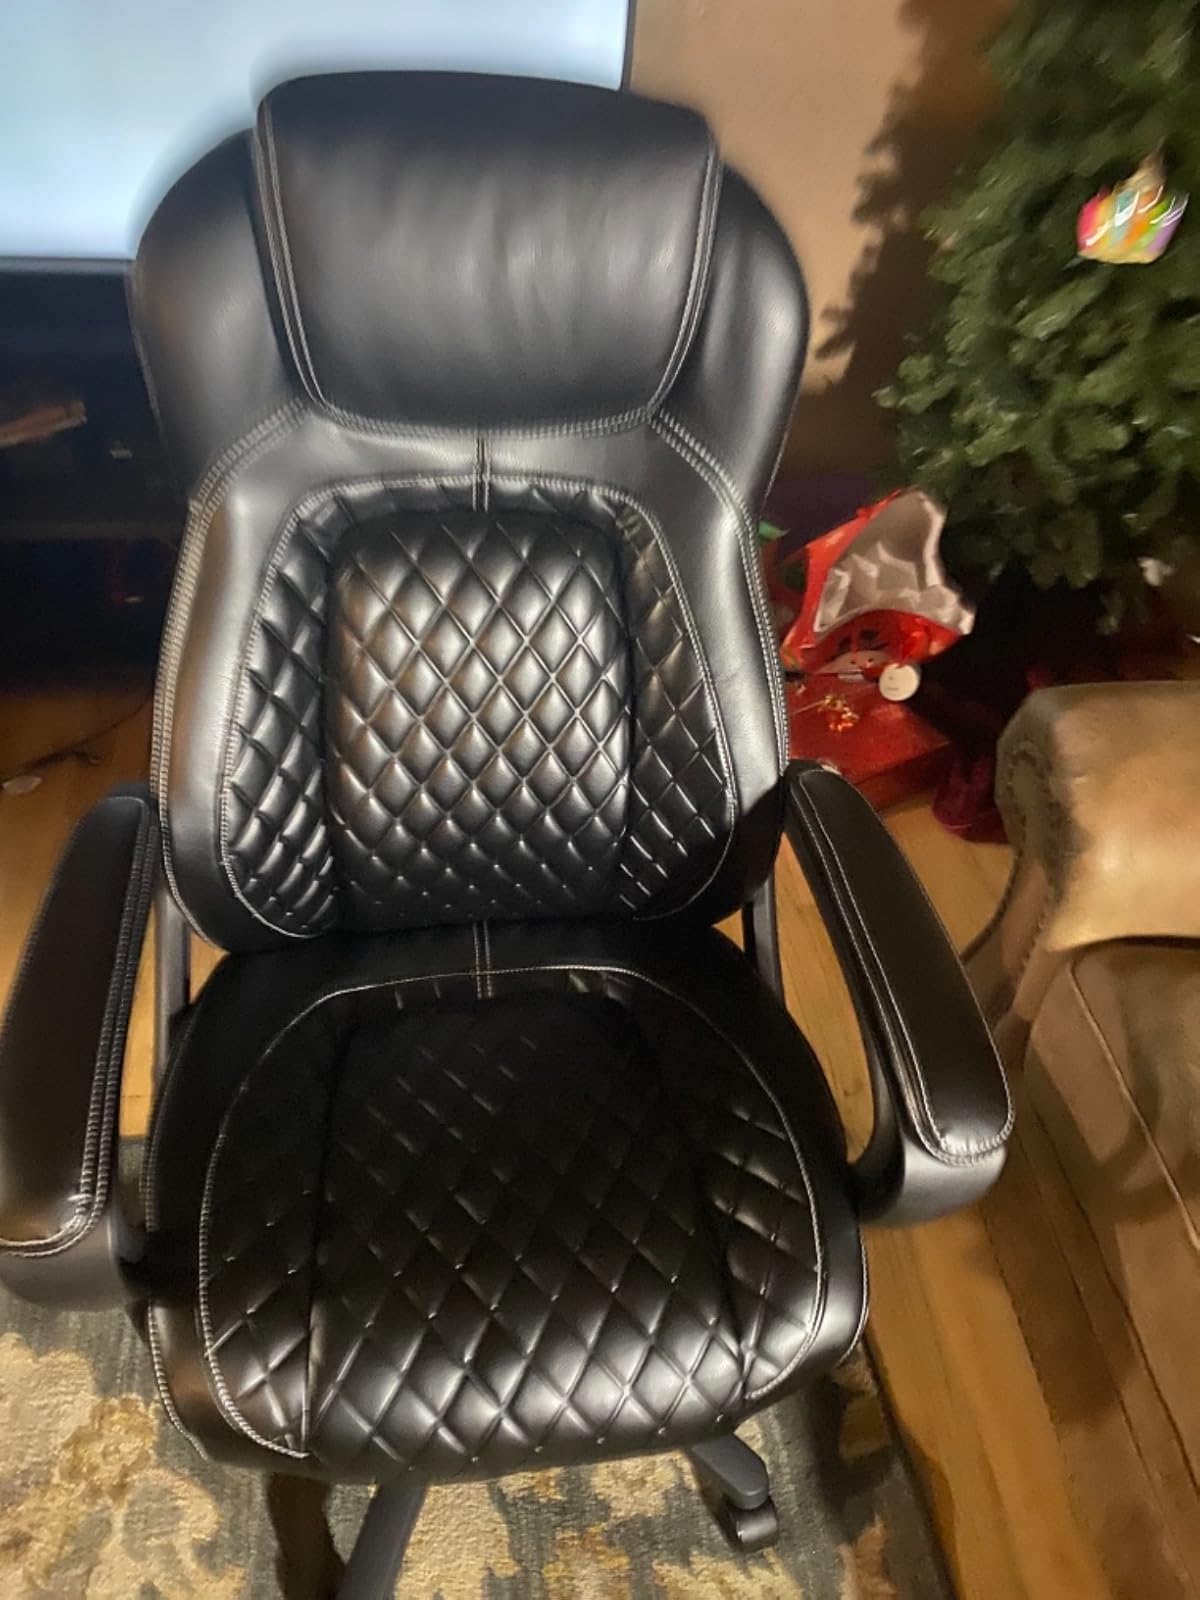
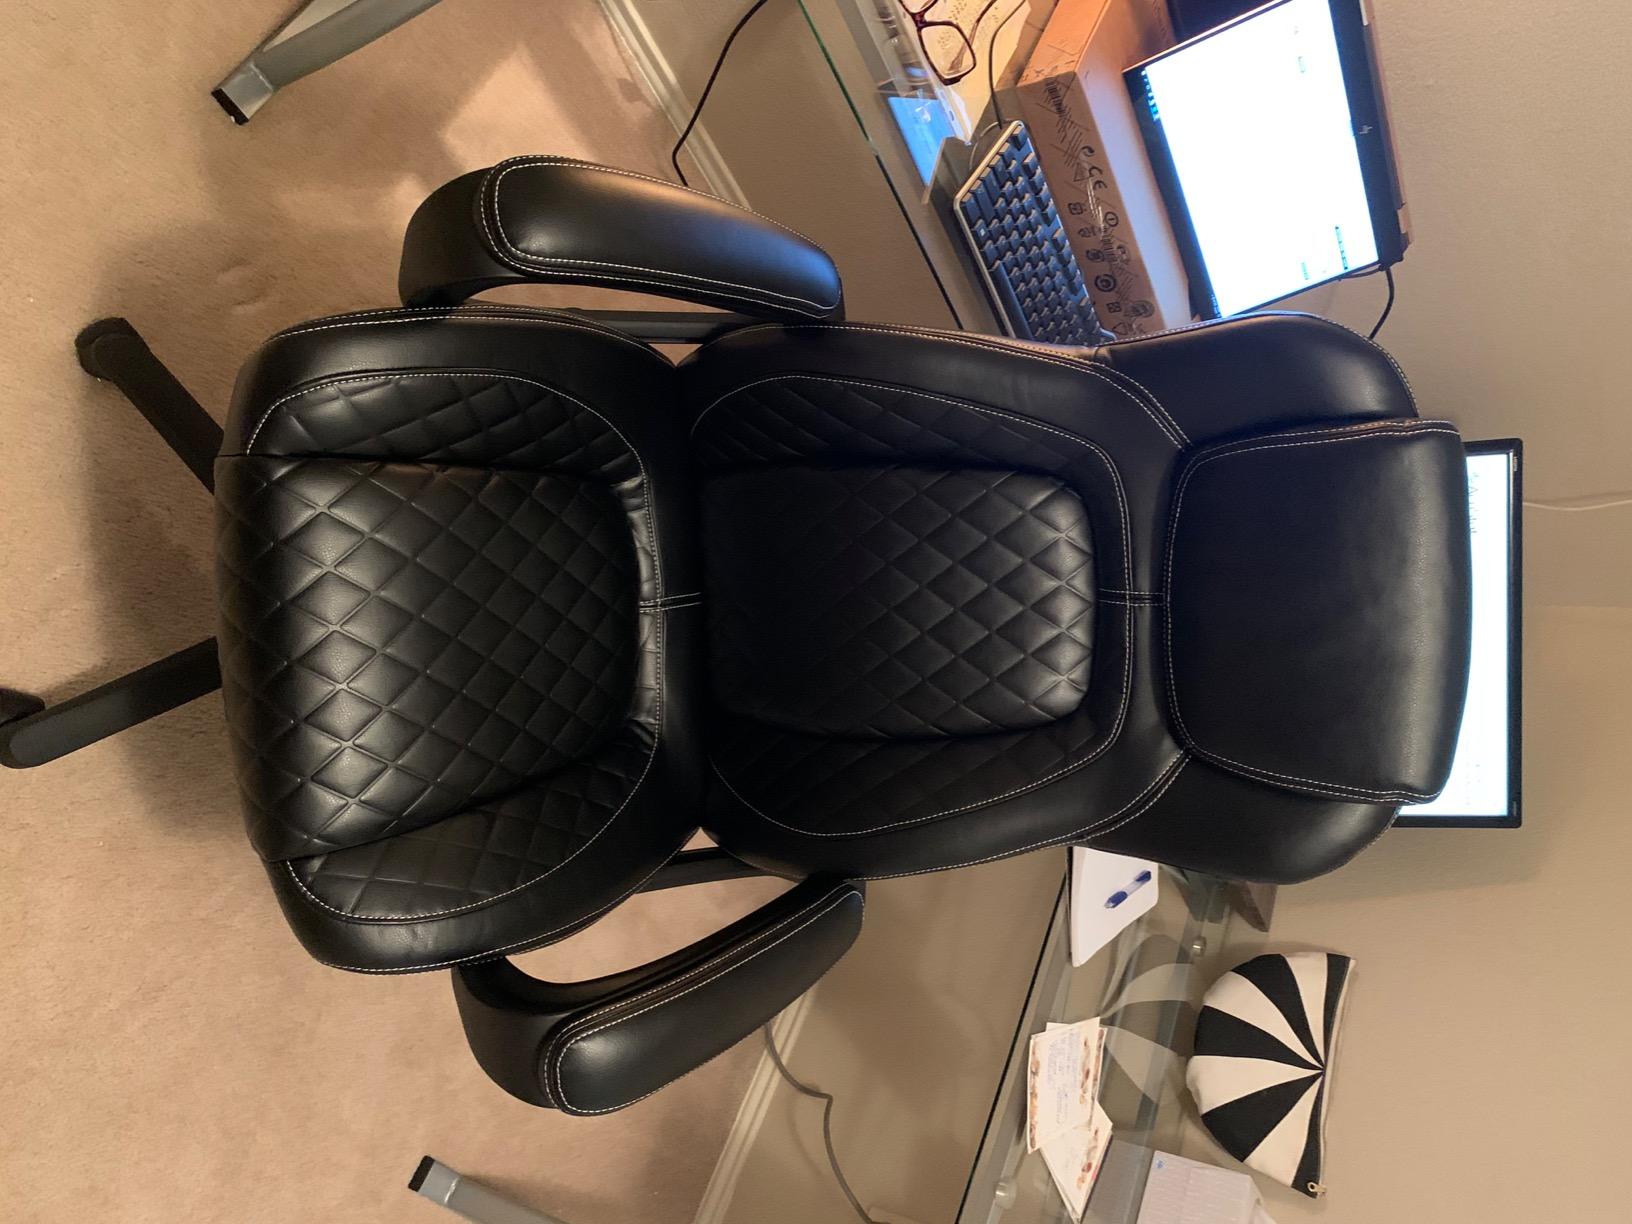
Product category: items_chair
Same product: yes